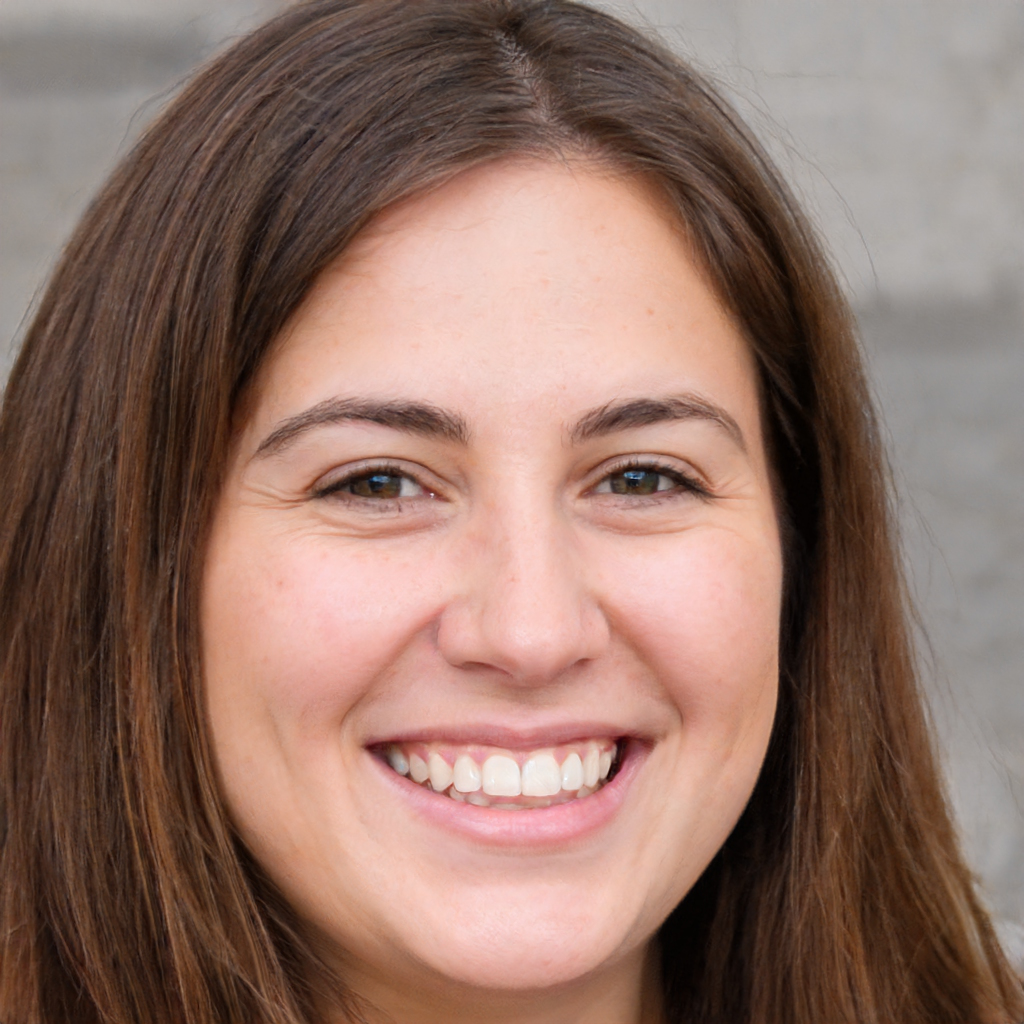
Label: Colored